Philipp Pflieger

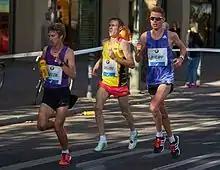
Philipp Pflieger (right) in 2015

Philipp Pflieger (born 16 July 1987) is a German long-distance runner who specialises in the marathon. He competed in the men's marathon event at the 2016 Summer Olympics where he finished in 55th place. In 2018, he competed in the men's marathon at the 2018 European Athletics Championships held in Berlin, Germany. He did not finish his race.